Fordham Rams football

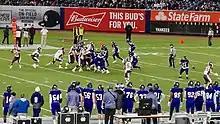
Fordham vs. Holy Cross at Yankee Stadium, 2016

The Liberty Cup (on hiatus since 2016) was instituted in 2002 to honor alumni from both Fordham and Columbia University who were lost in the attacks of September 11, 2001. The Cup also honored the thousands of others who lost their lives on September 11. Columbia called off the series before the 2015 season, making that season's encounter (a 44–24 Fordham win), the Cup's last.